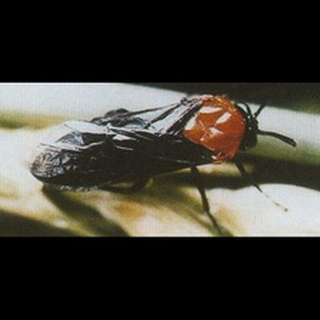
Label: wheat_stem_fly